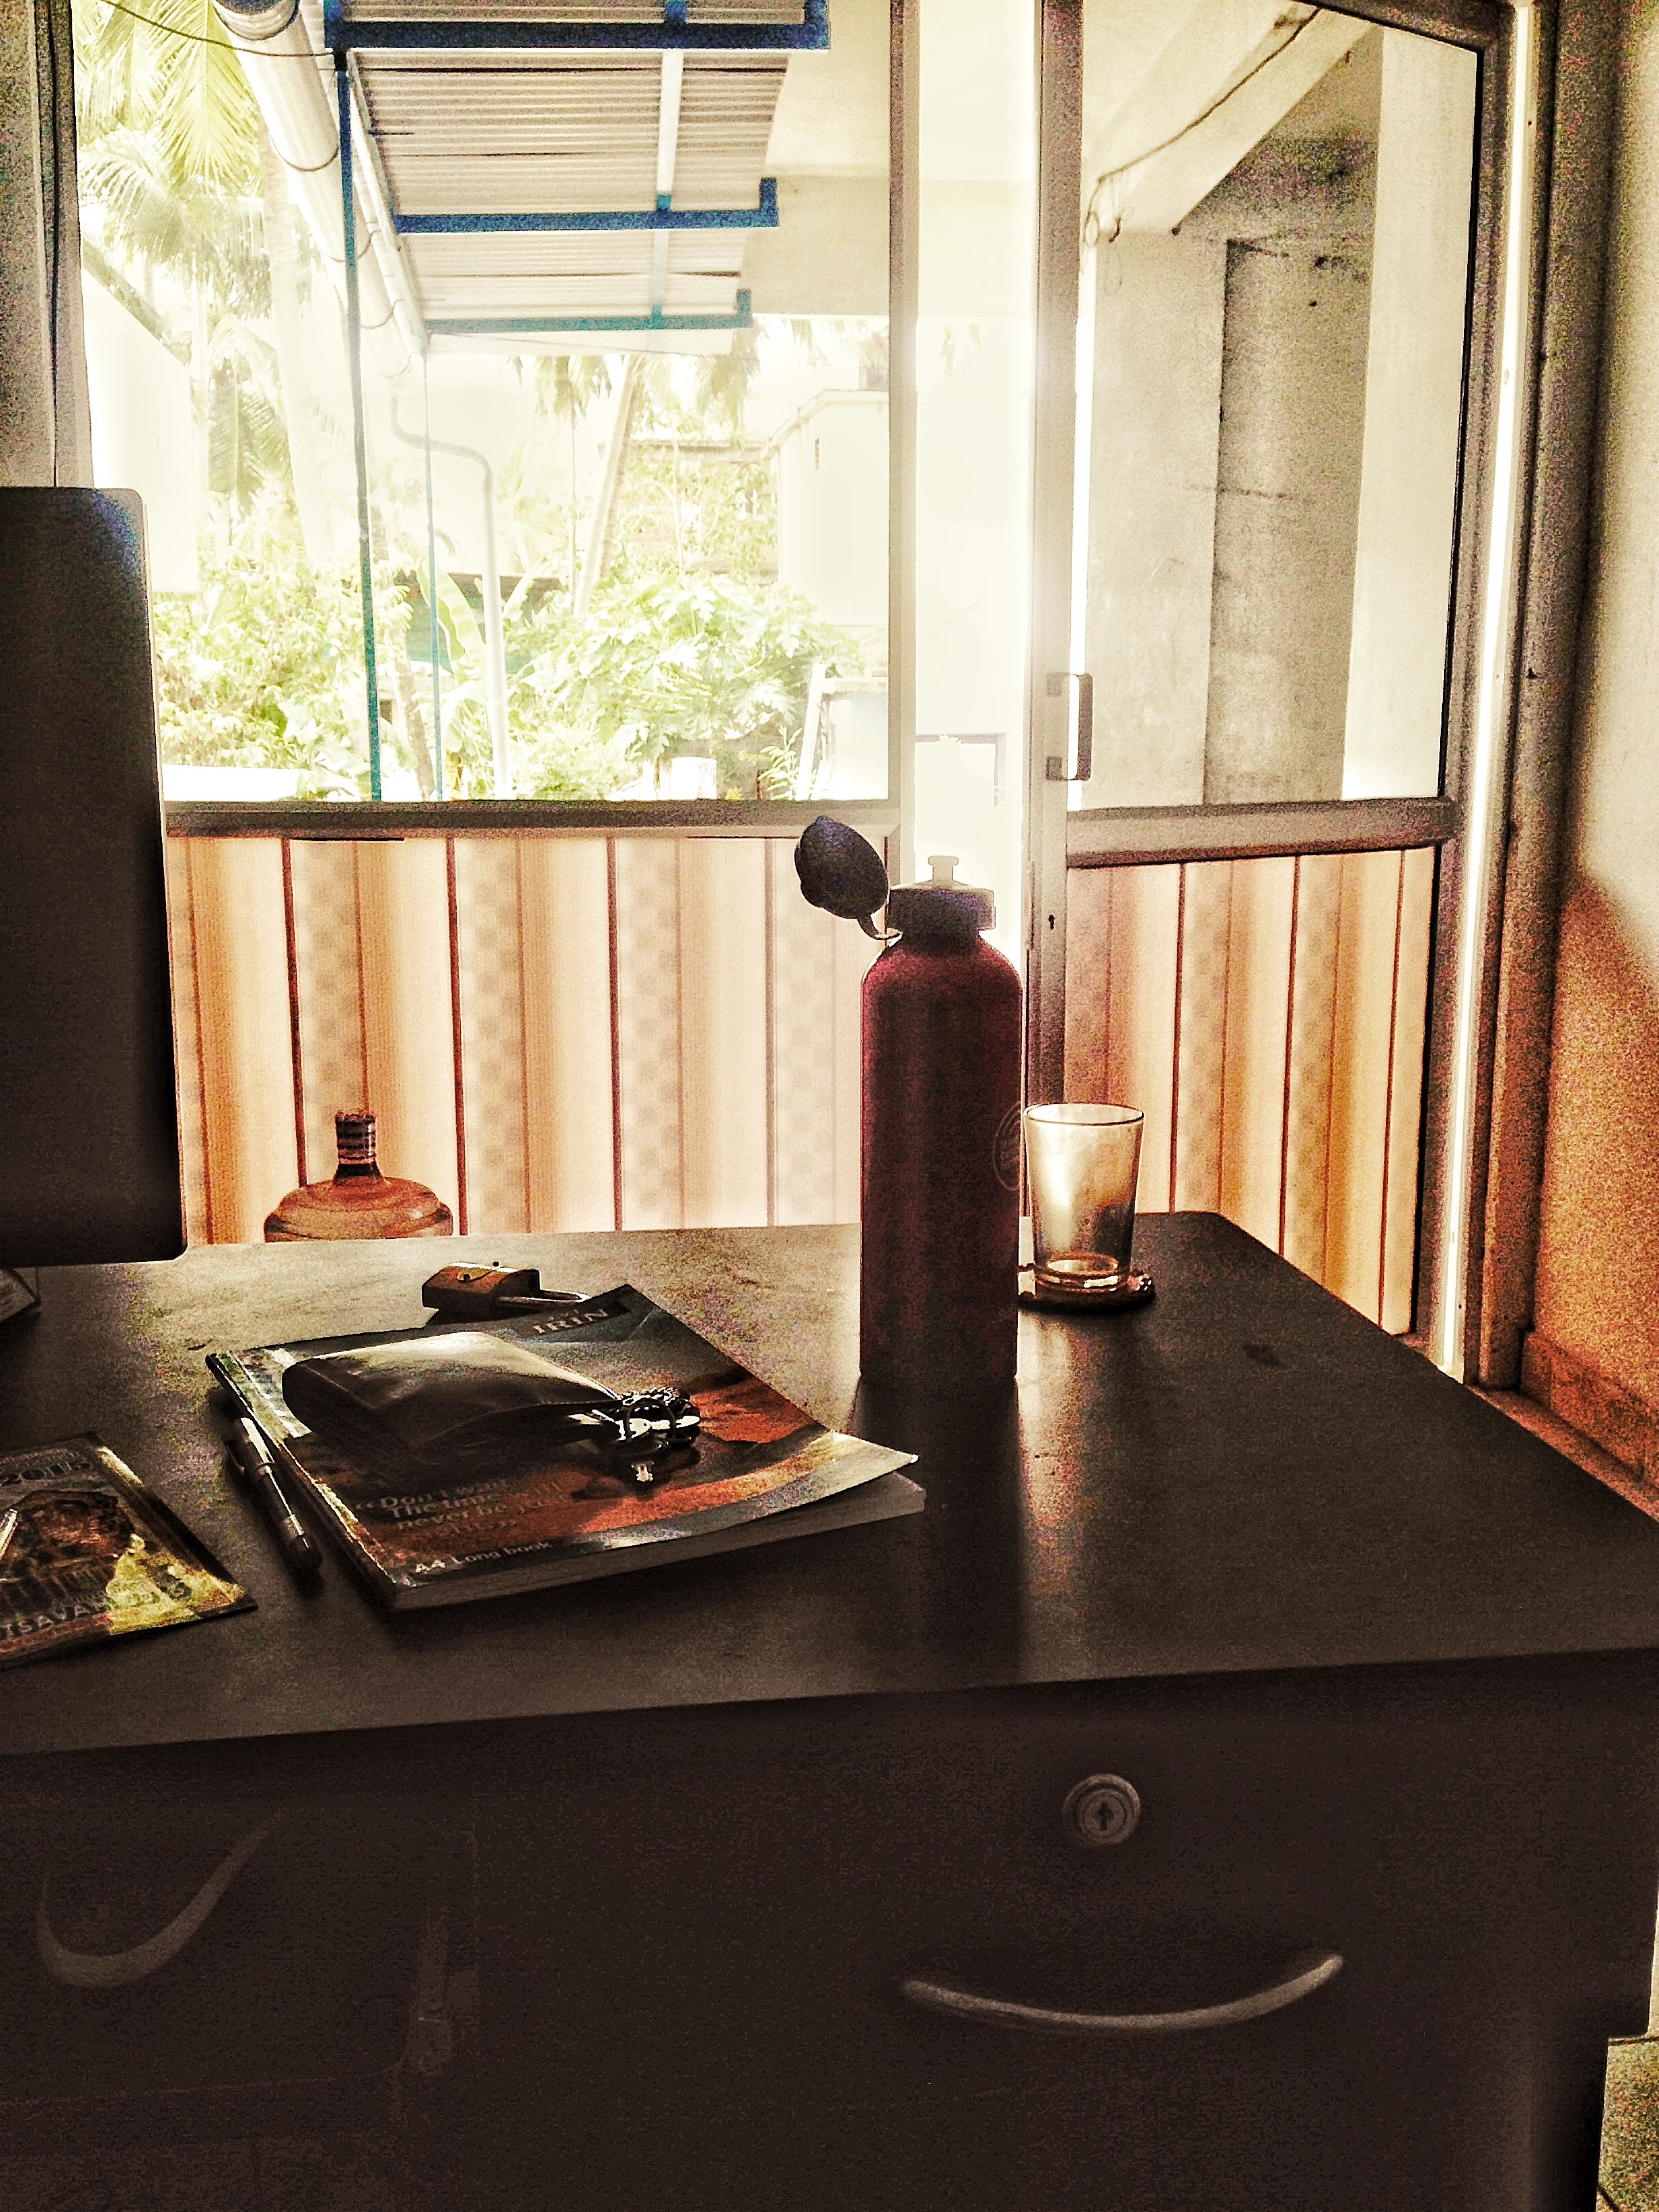
table, wood, house, floor, home, living room, furniture, room, interior design, flooring